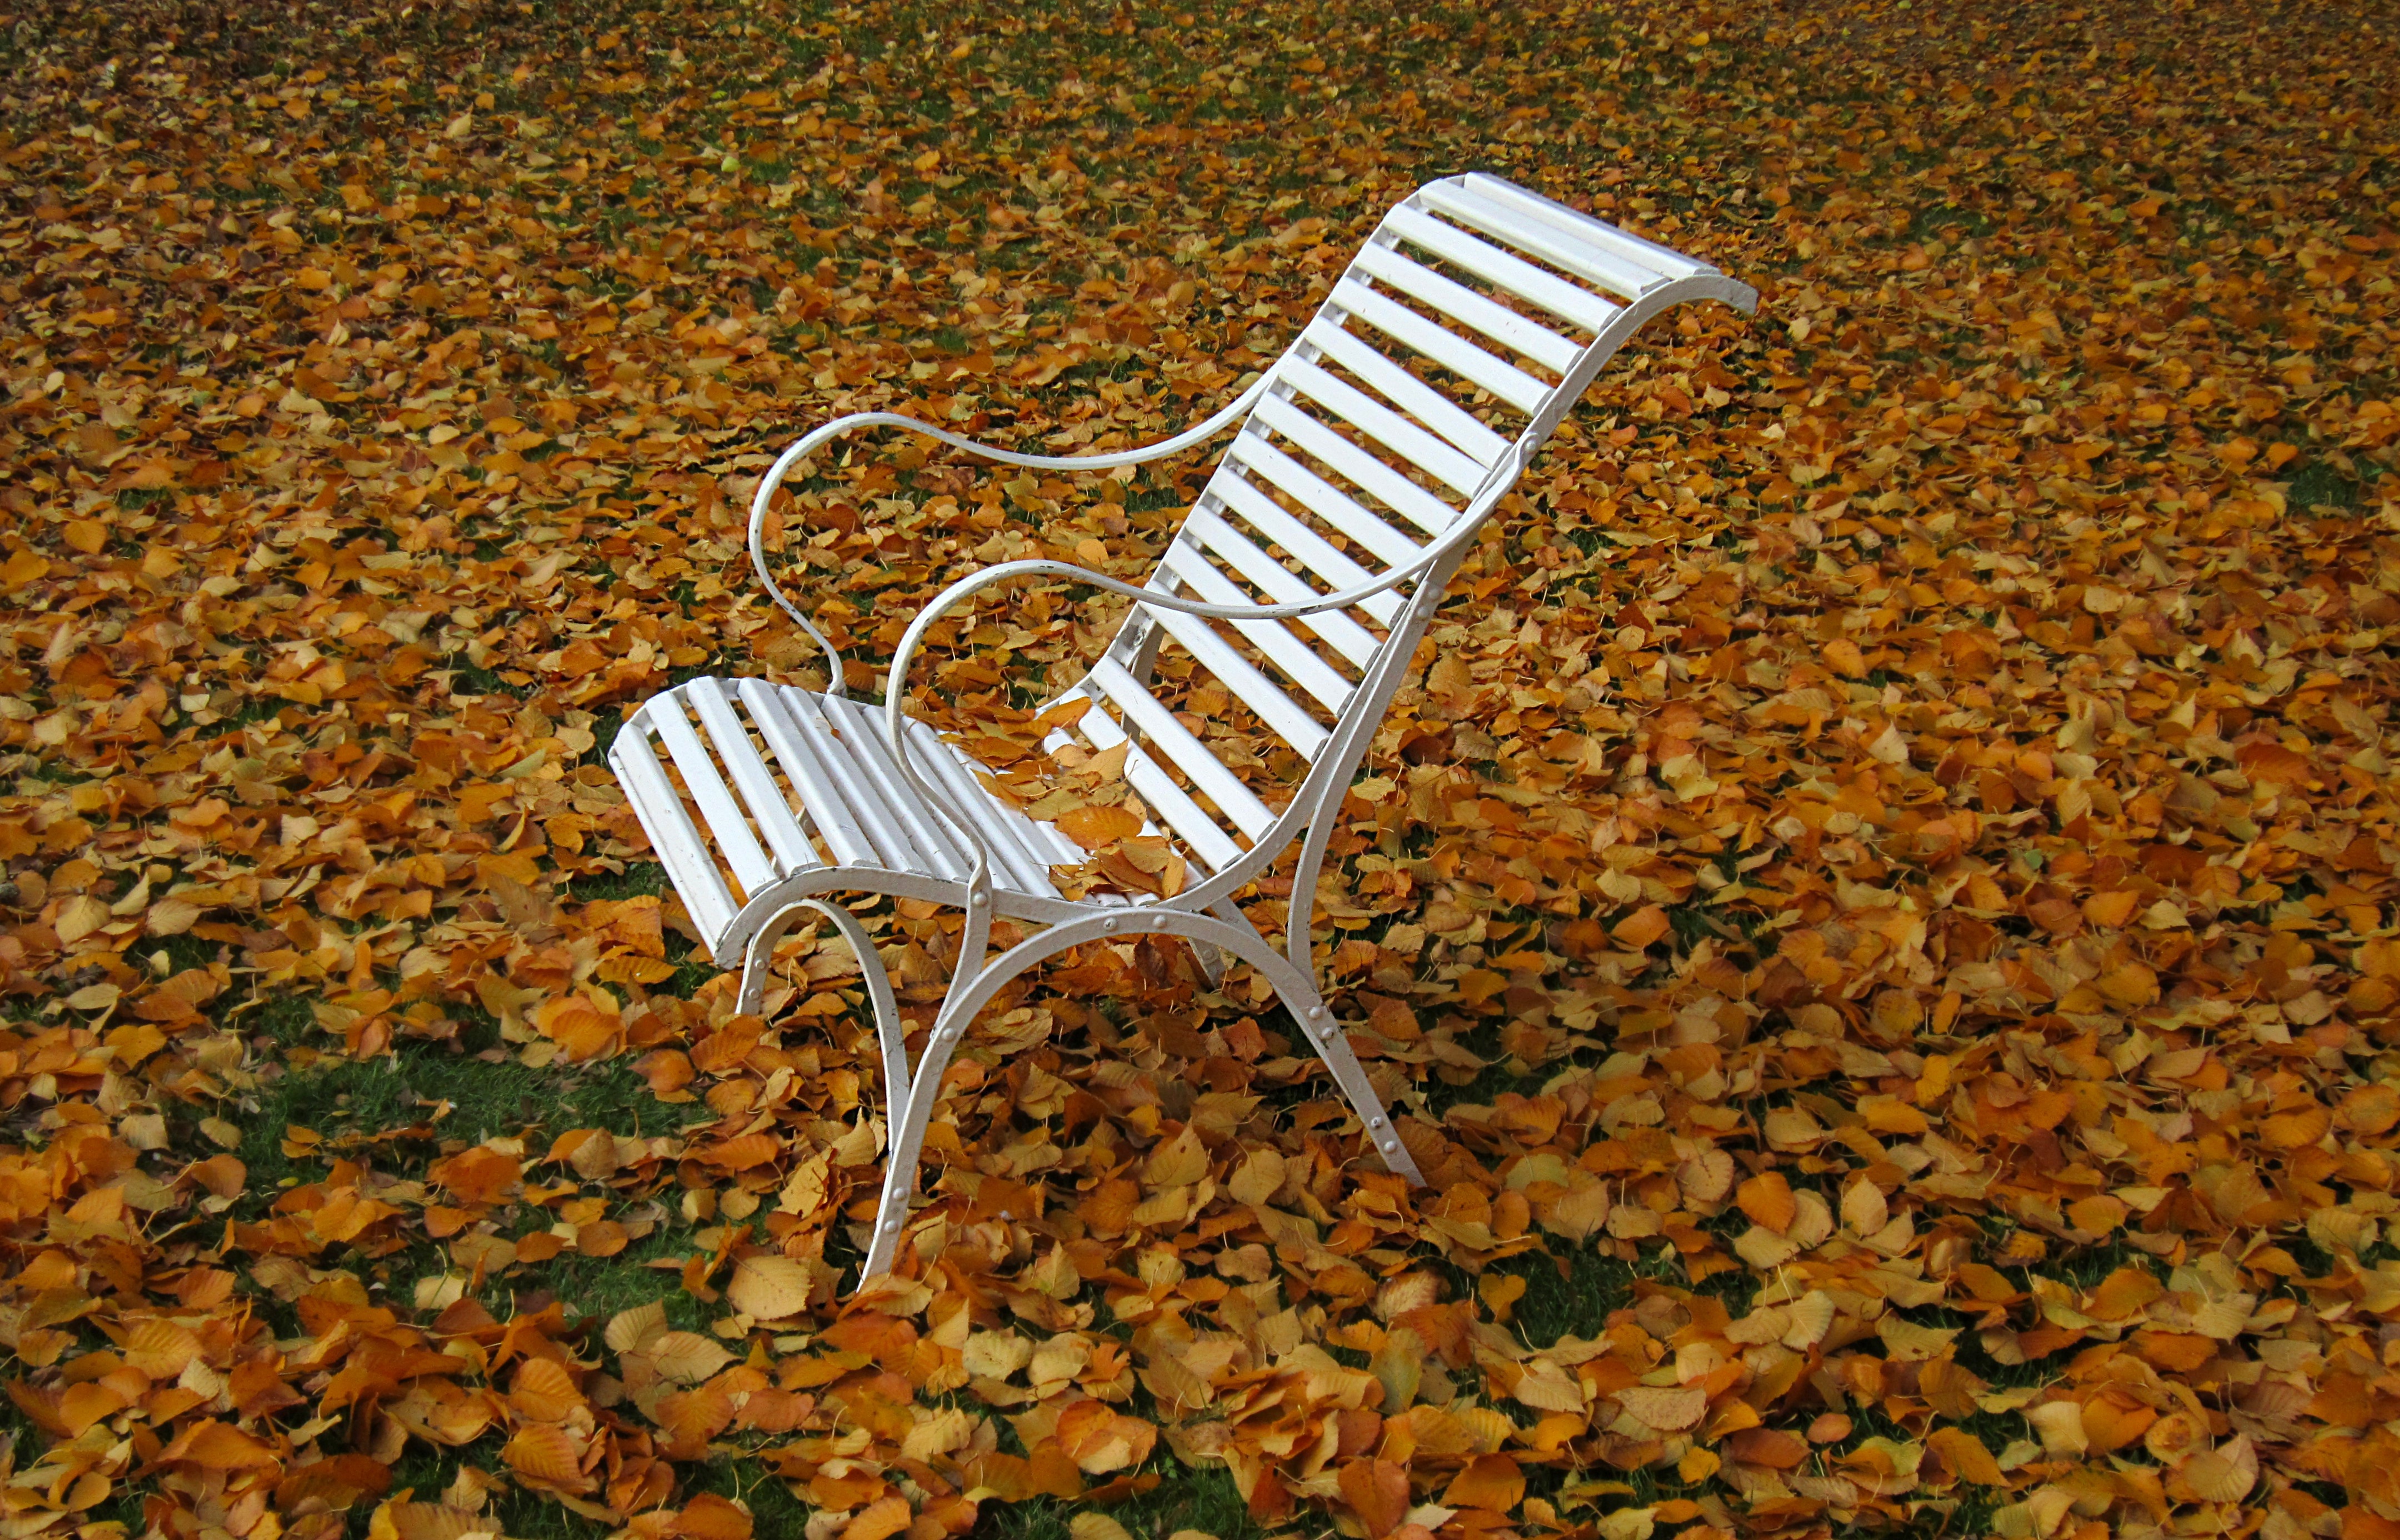
tree, branch, wood, leaf, autumn, soil, season, farbenspiel, autumn mood, leaves, october, fall color, fall leaves, golden autumn, autumn colours, golden october, luitpold park bad kissingen